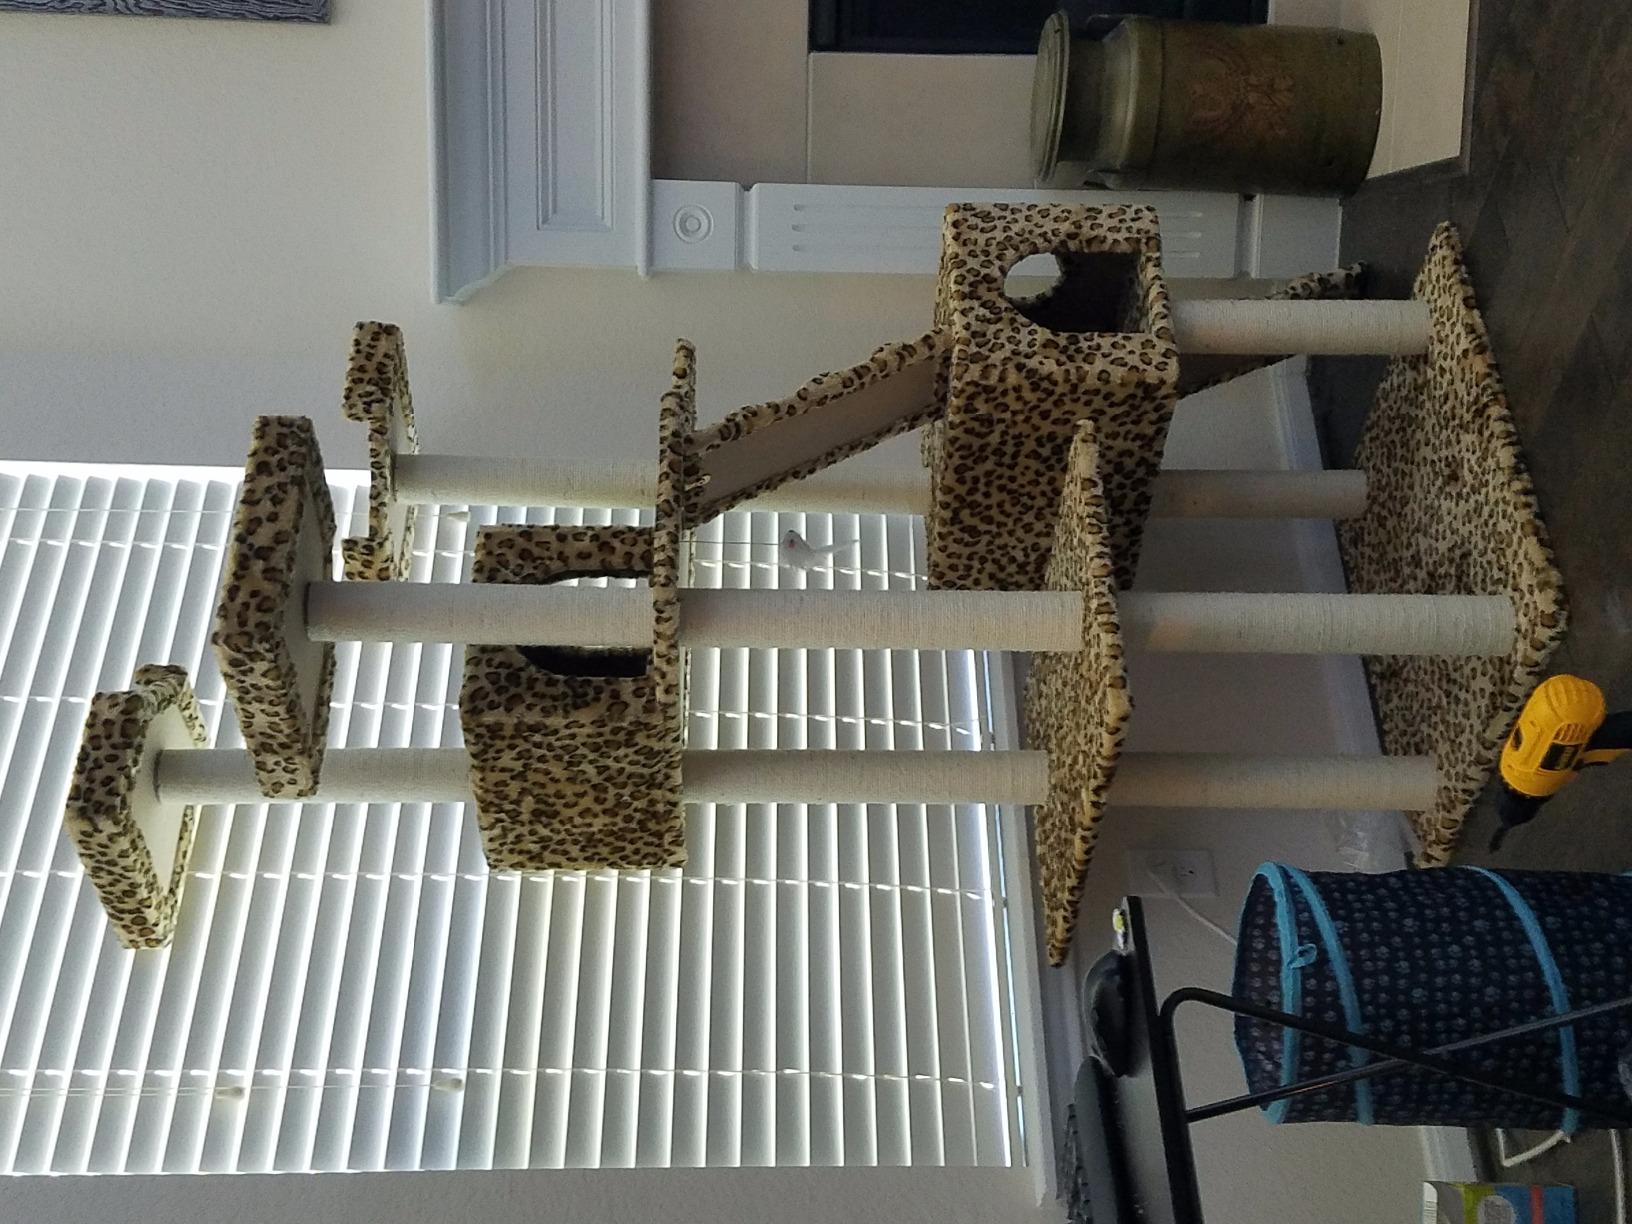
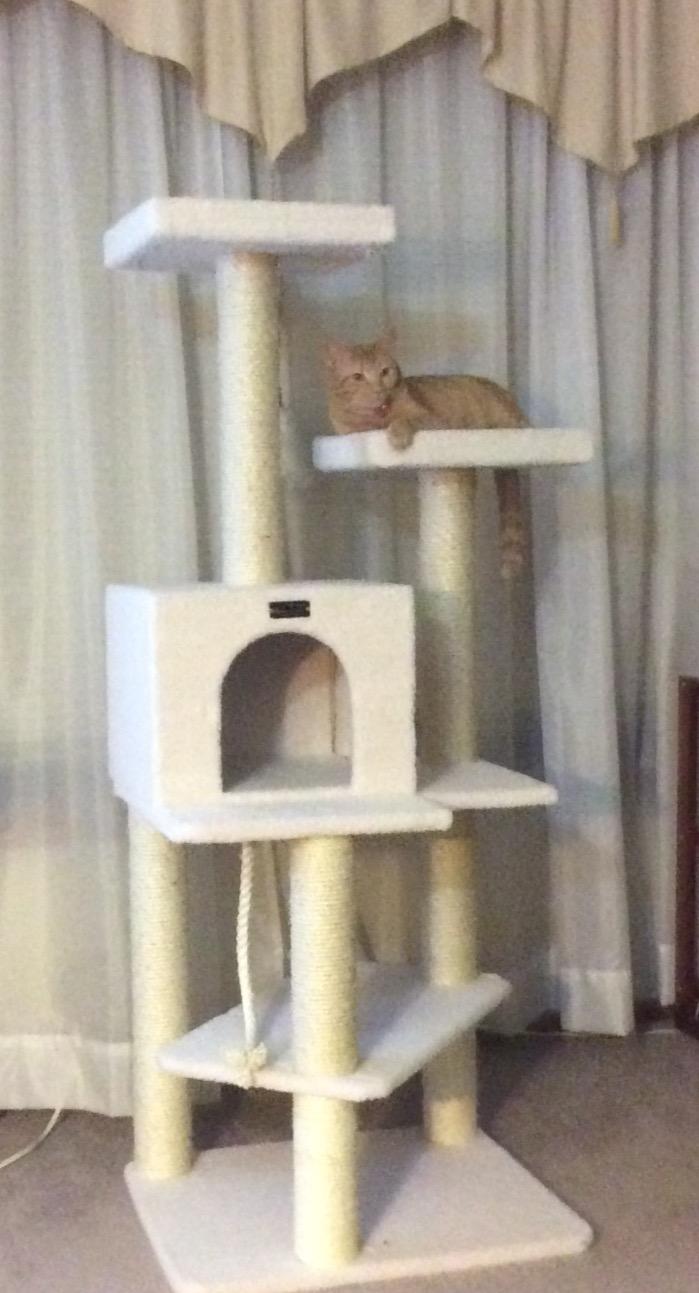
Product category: items_cat tree
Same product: no